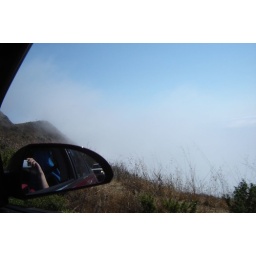
there's a 100-ft. drop to the ocean right underneath that fog next to the car